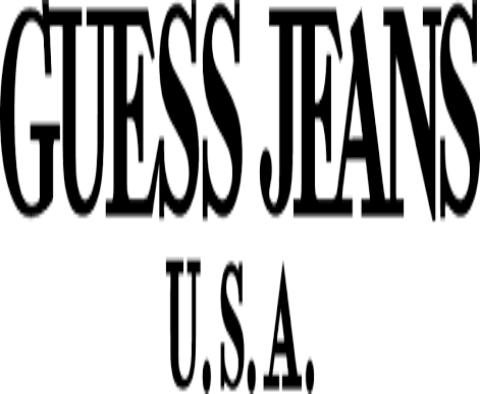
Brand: Guess
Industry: Clothes